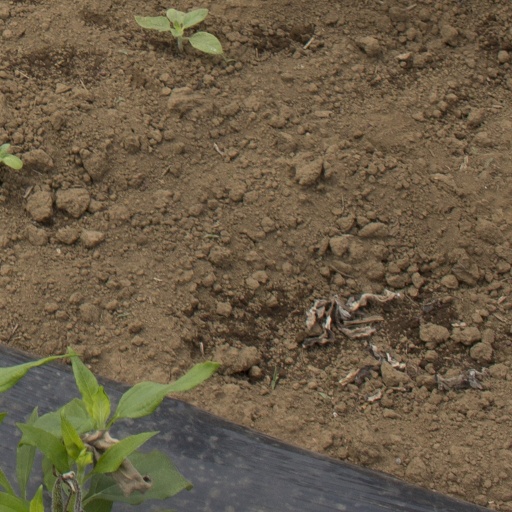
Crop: Jerusalem artichoke